Edson Silva (canoeist)

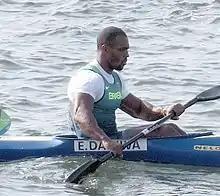
Silva at the 2016 Olympics

Edson Isaías Freitas da Silva (born 25 March 1982) is a Brazilian canoeist who won a gold, a silver and a bronze medal in different events at the Pan American Games in 2007 and 2015. He competed in the K-1 200 metres and K-2 200 metres events at the 2016 Summer Olympics, but failed to reach the finals.